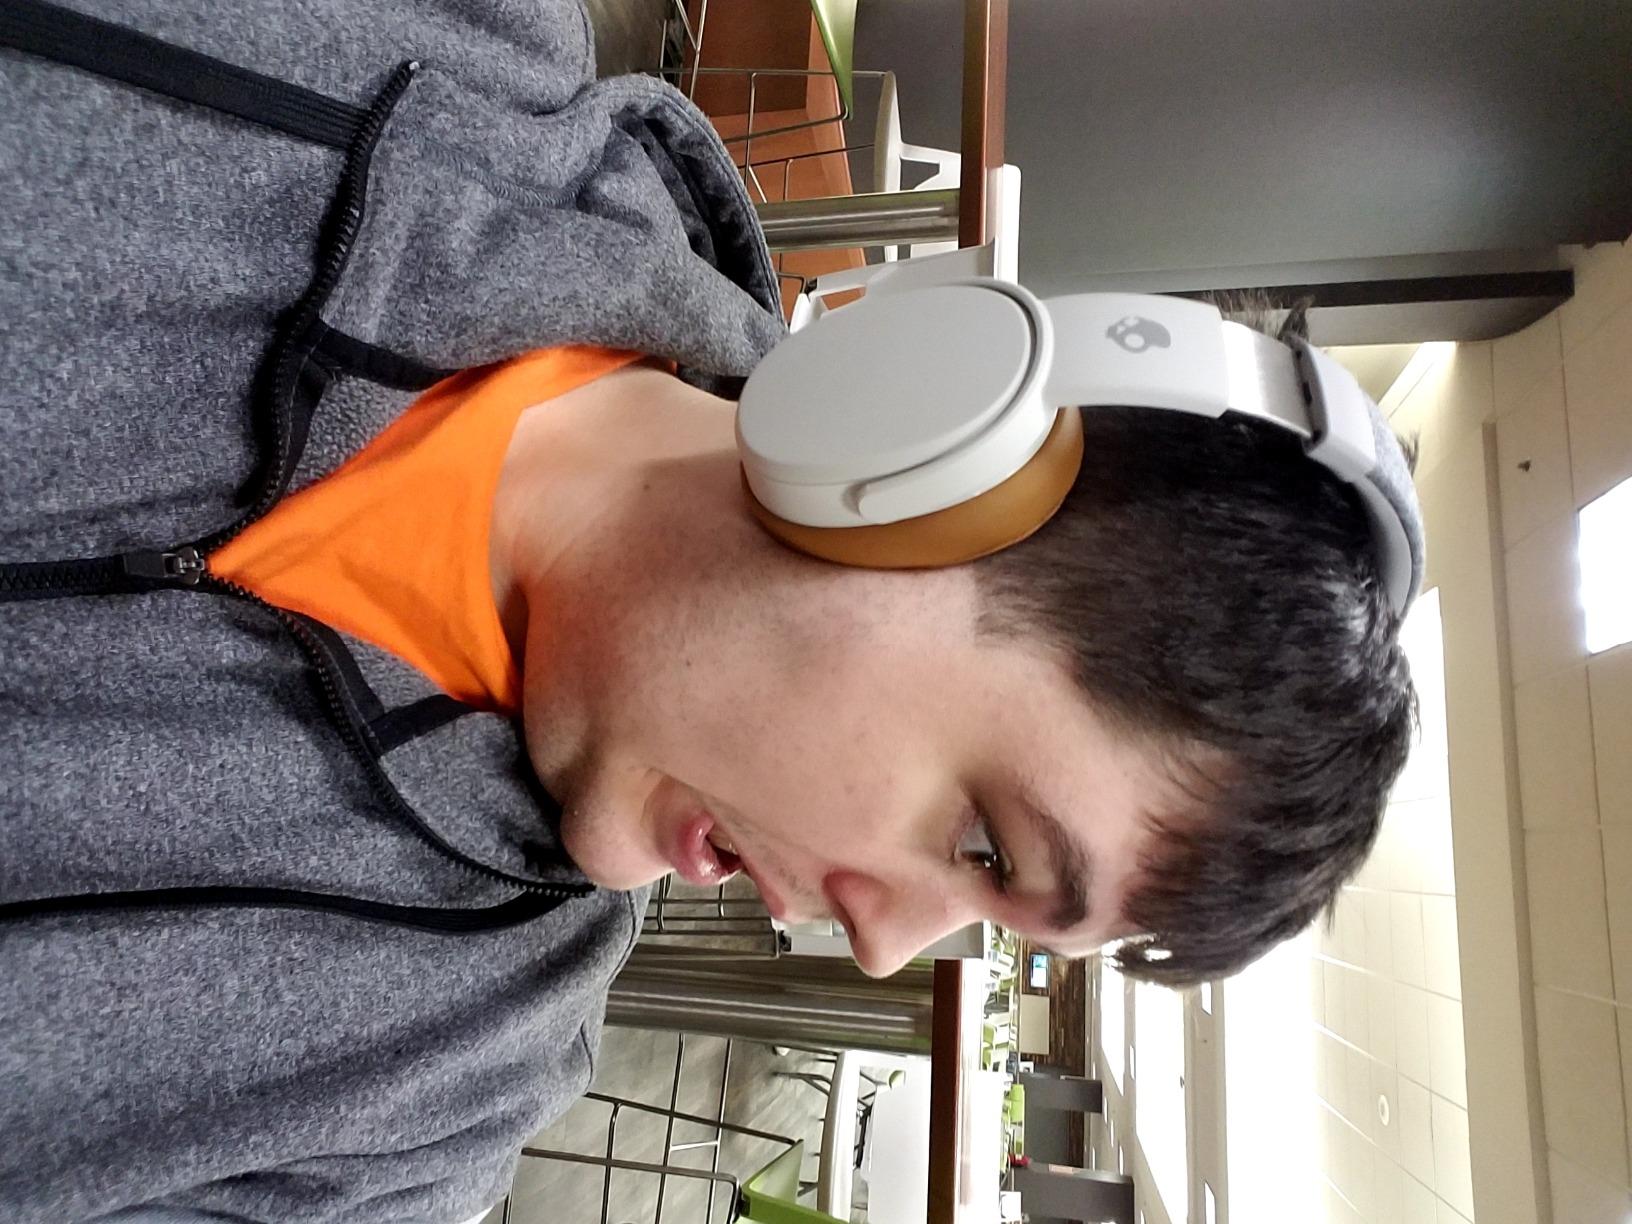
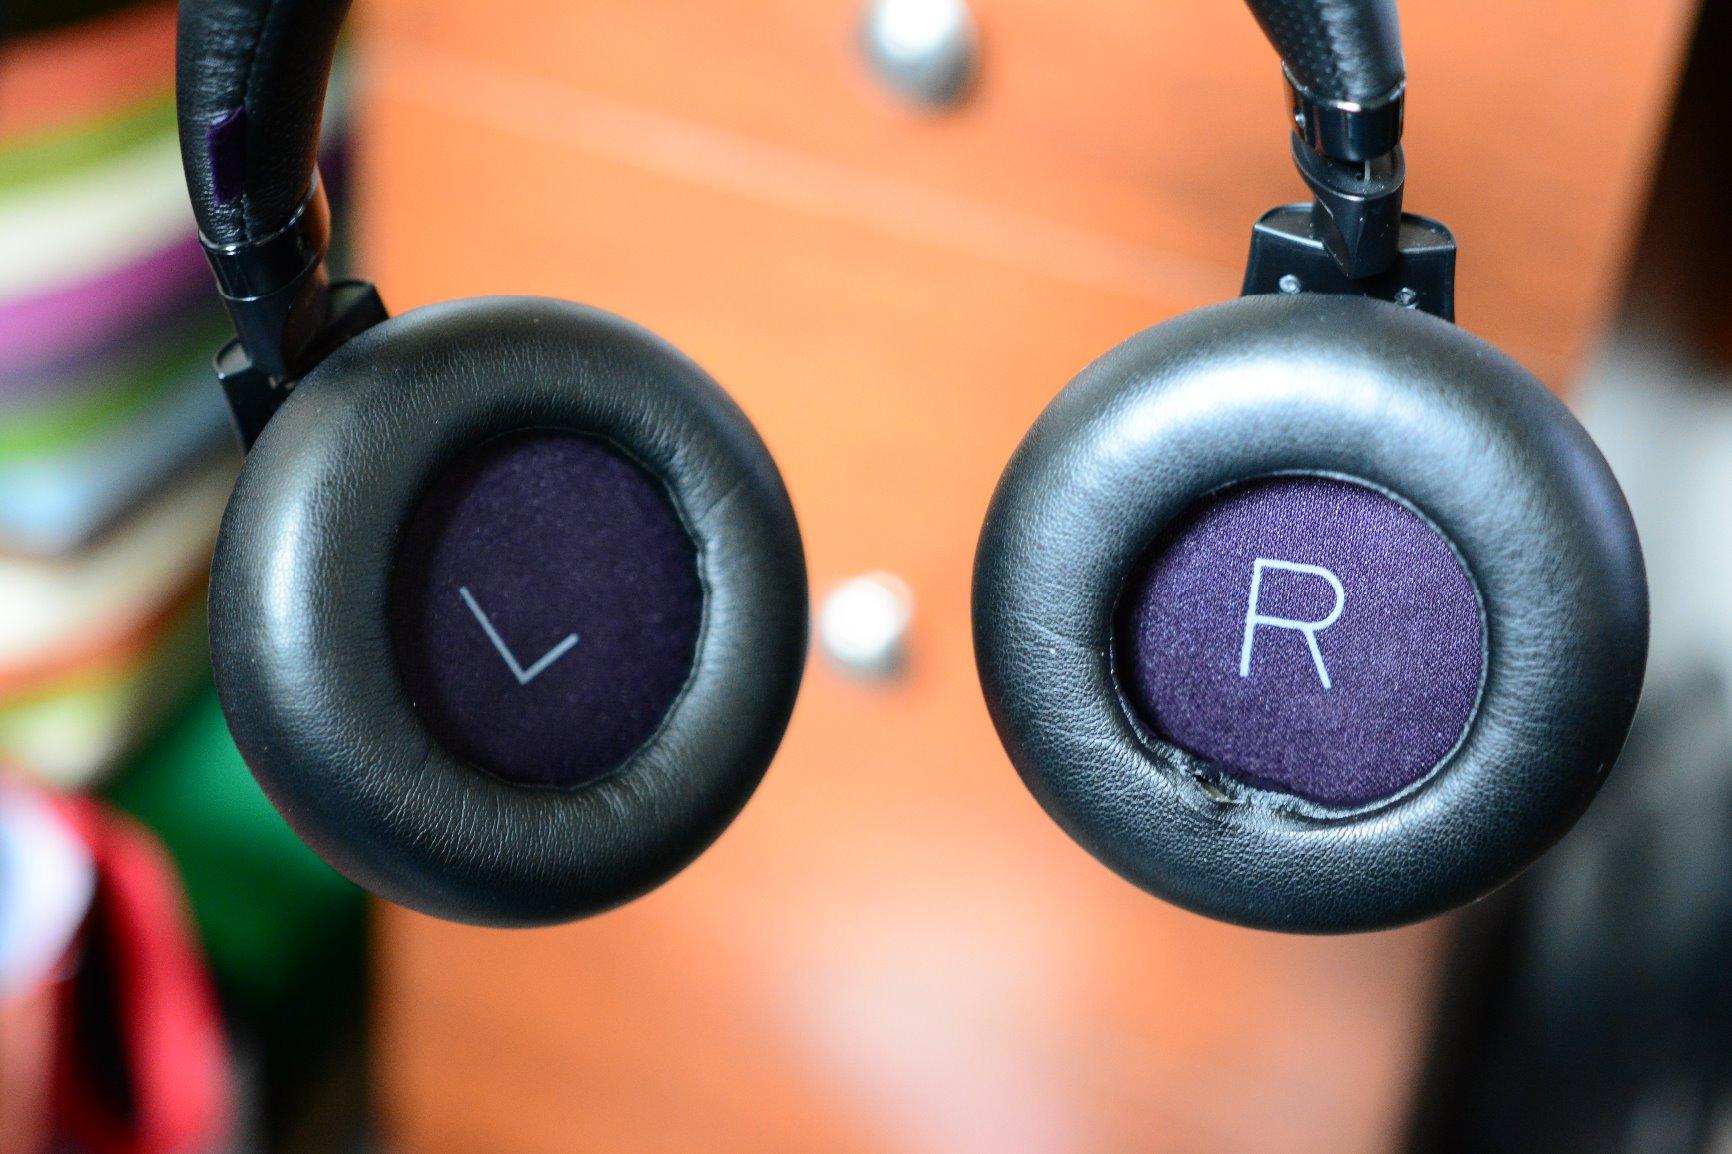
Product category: headphones
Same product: no